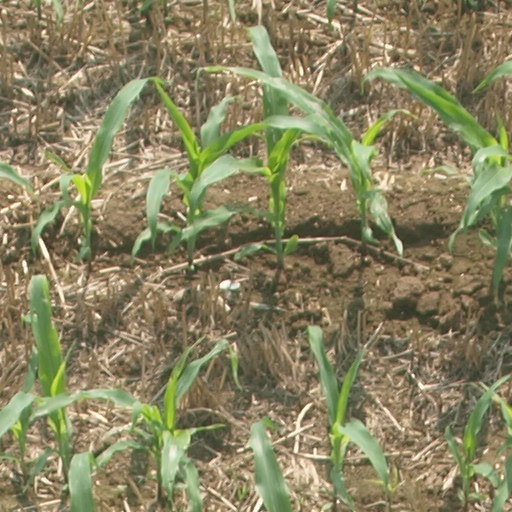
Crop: maize; corn